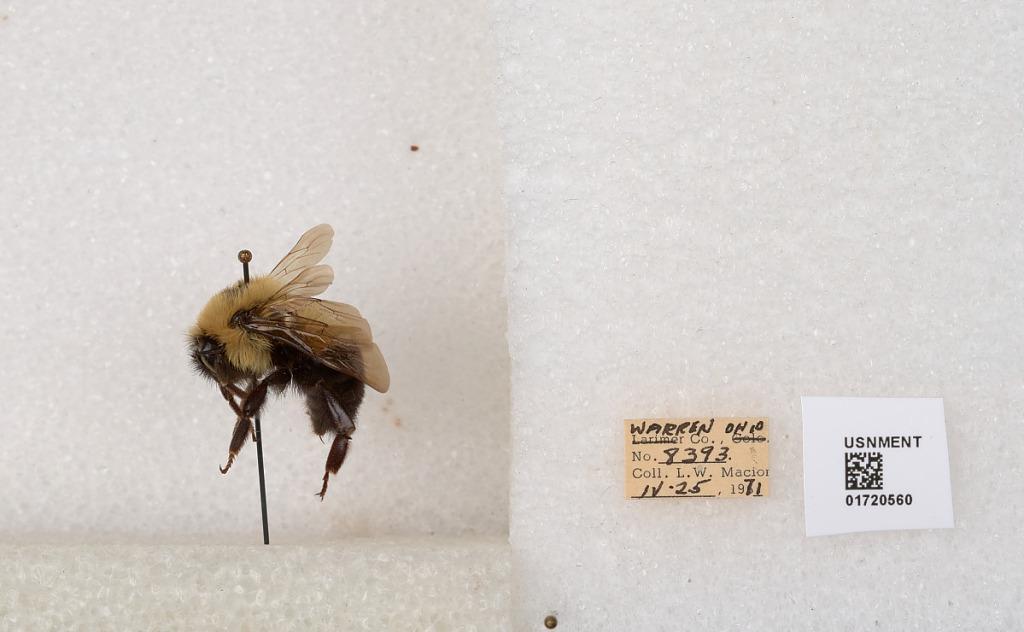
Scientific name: Bombus bimaculatus Cresson
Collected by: L. Macior
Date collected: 1971-4-25
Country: United States
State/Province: Ohio
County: Warren
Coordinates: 39.4276, -84.1668